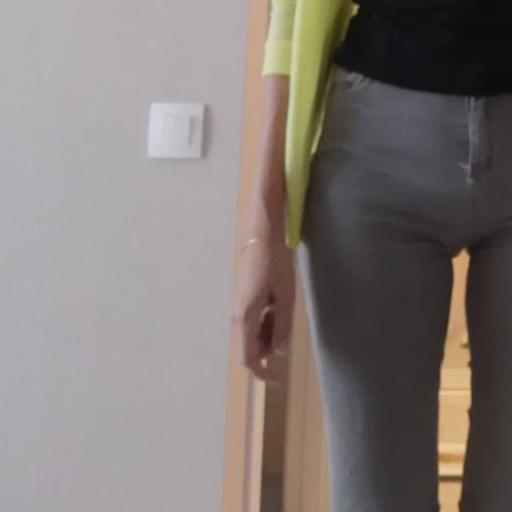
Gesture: no_gesture